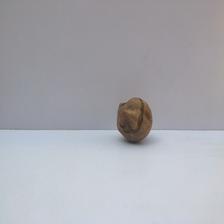
Size: Spoiled